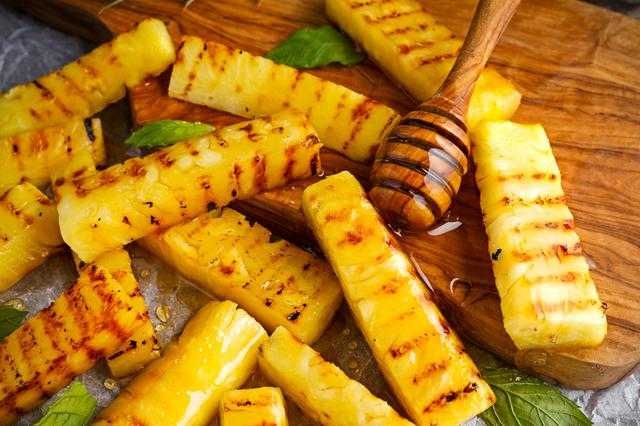
Label: Pineapple